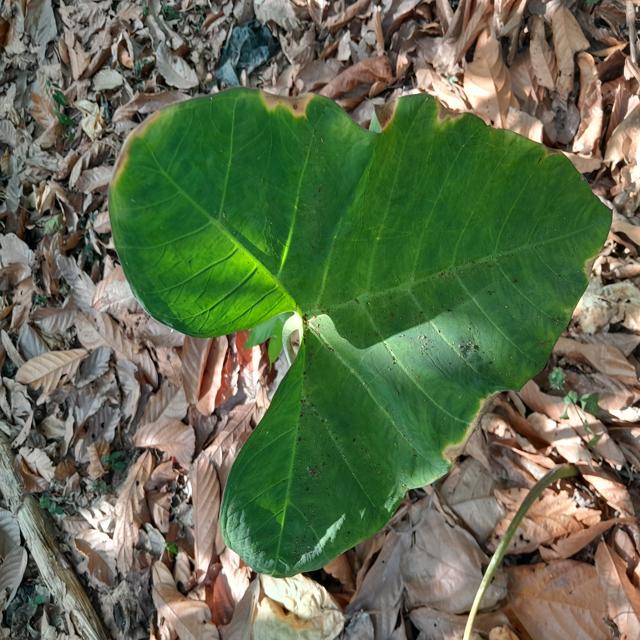
Label: Early_Blight